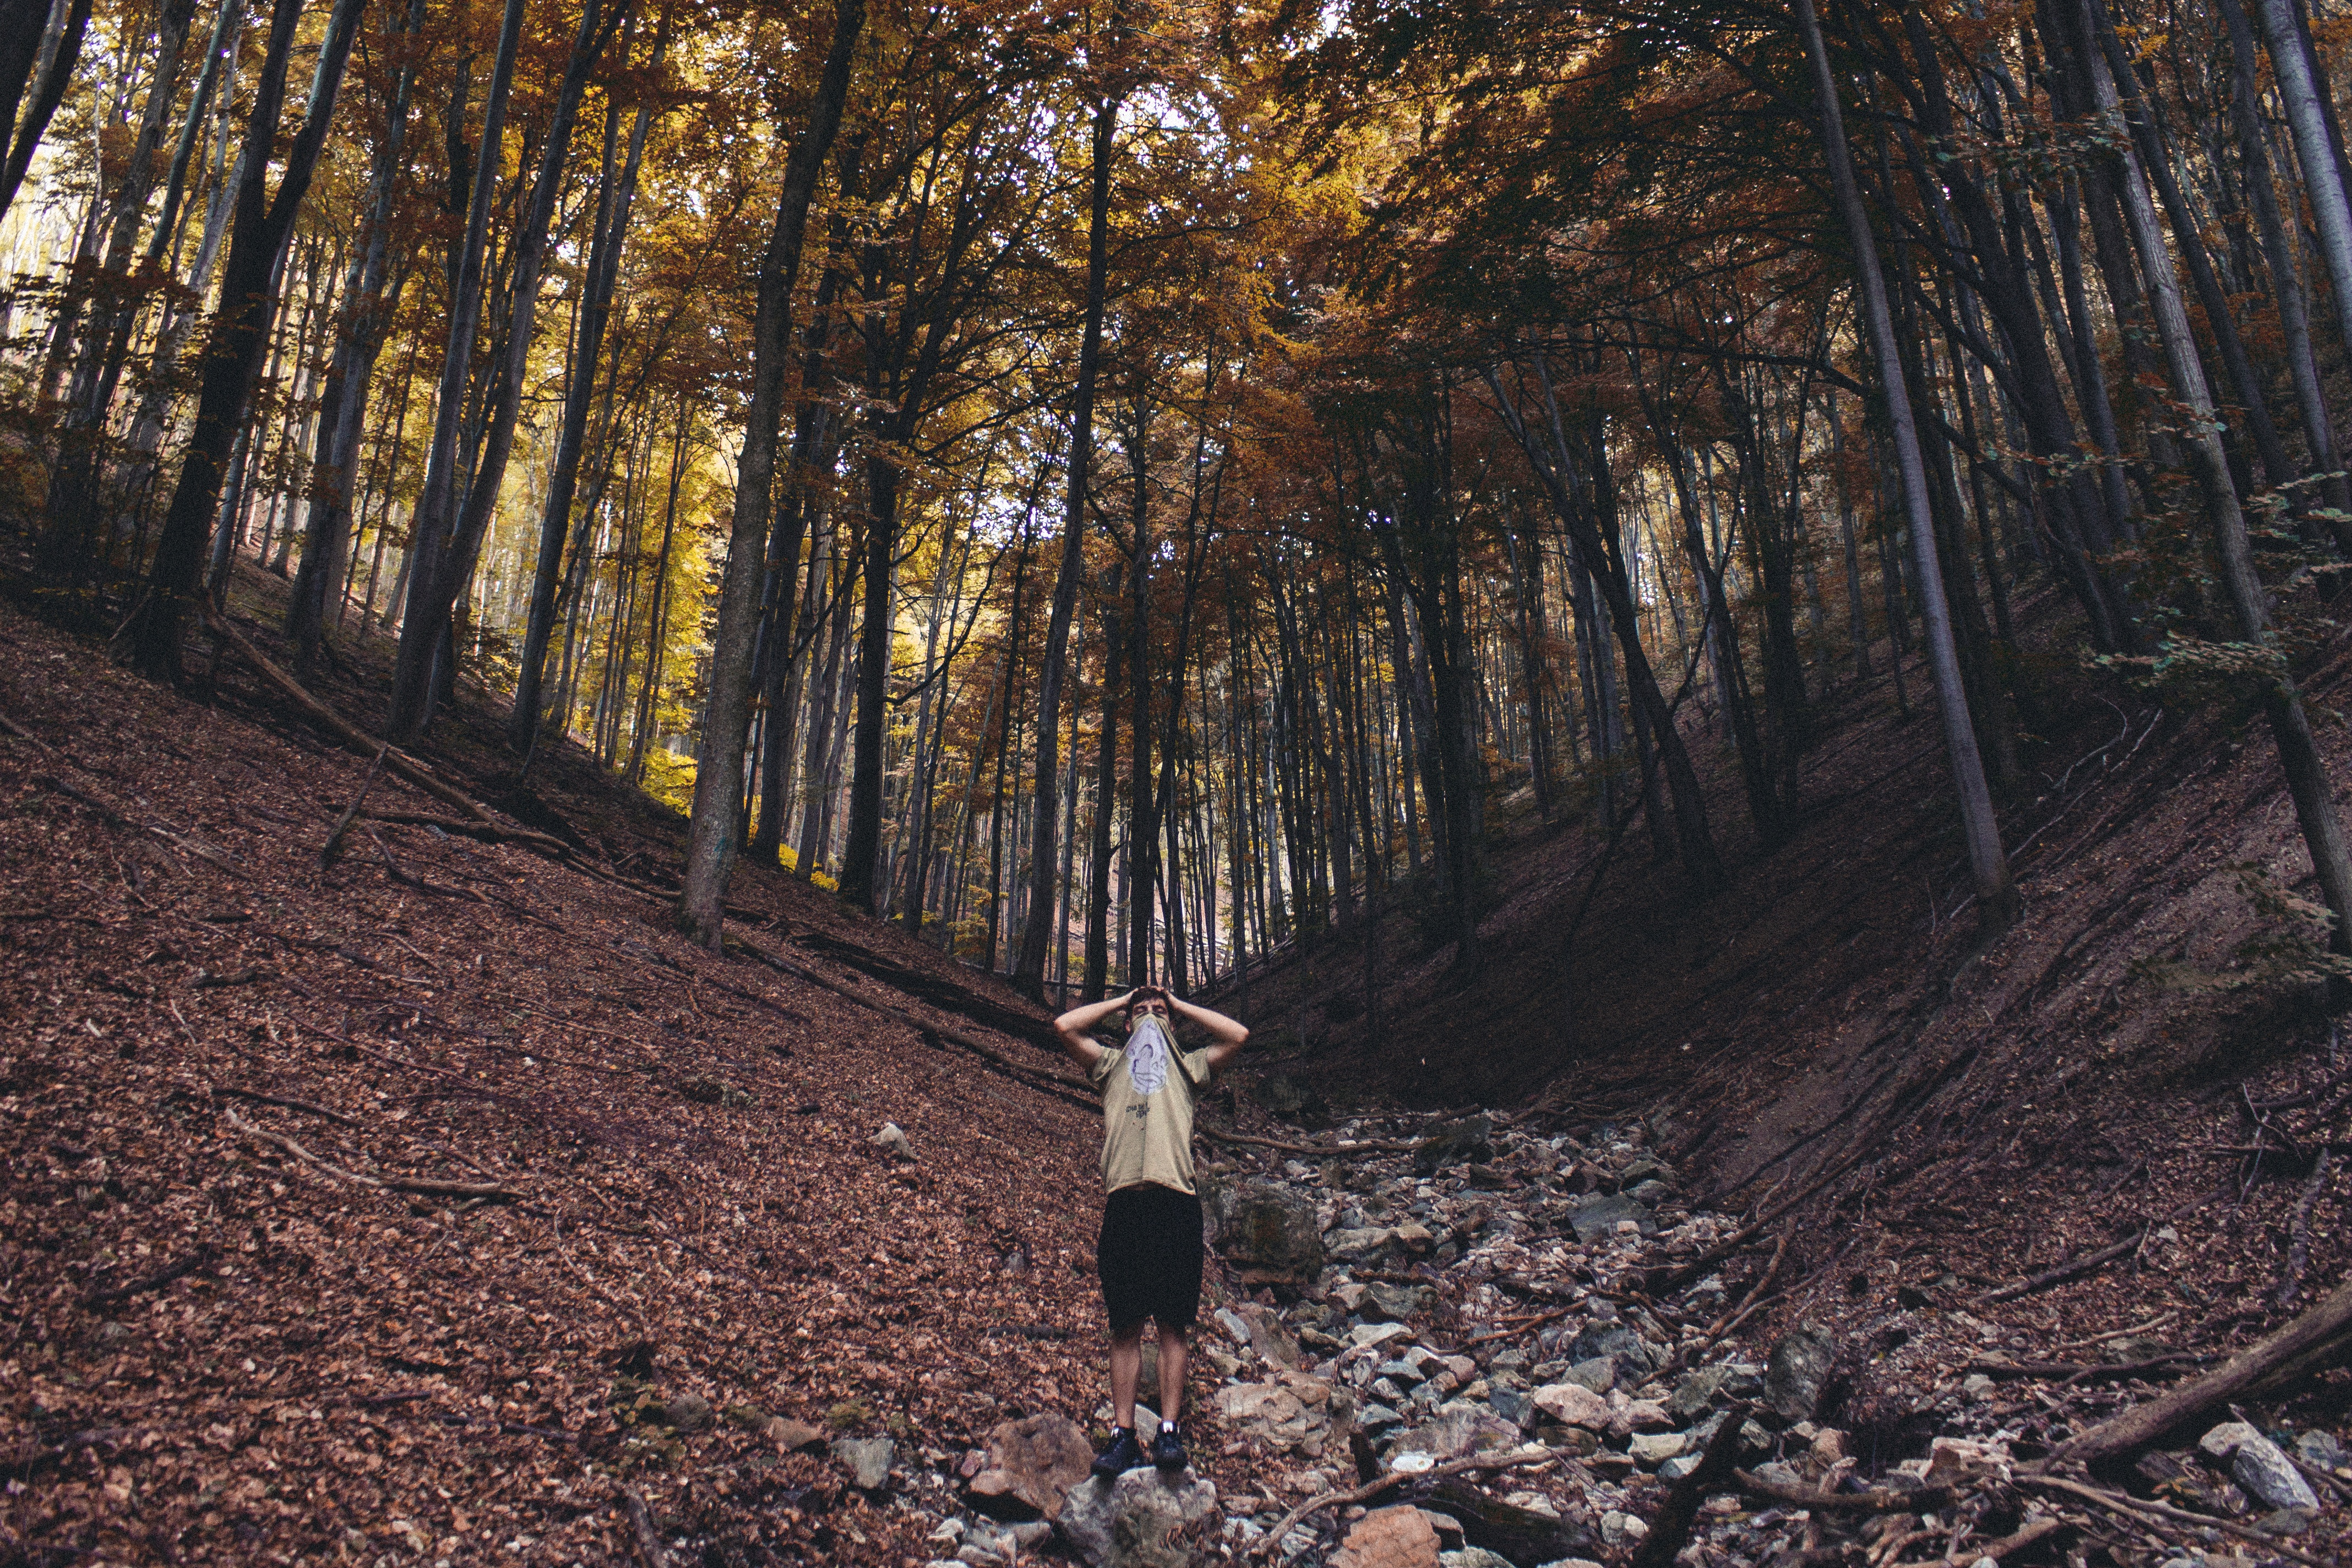
tree, nature, forest, wilderness, trail, sunlight, leaf, autumn, soil, season, woodland, habitat, ecosystem, natural environment, woody plant